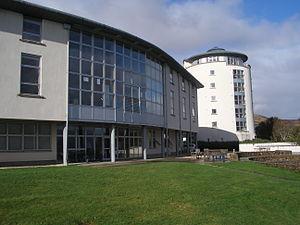
Le Sabhal Mòr Ostaig est un college de langue gaélique situé à Slèite, sur l'île de Skye. Il fait partie de l'UHI Millennium Institute, un institut regroupant les établissements d'enseignement secondaire et supérieur d'Écosse, et possède également un campus à Islay, le Ionad Chaluim Chille Ìle.